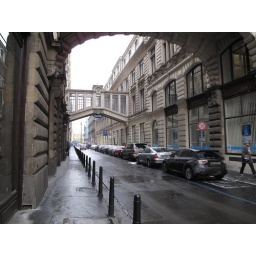
Quiet bridge over a quiet street